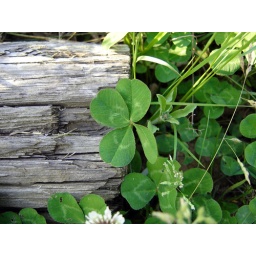
Spotted this four leaf clover sprouting up next to an old telephone pole laying in the grass.